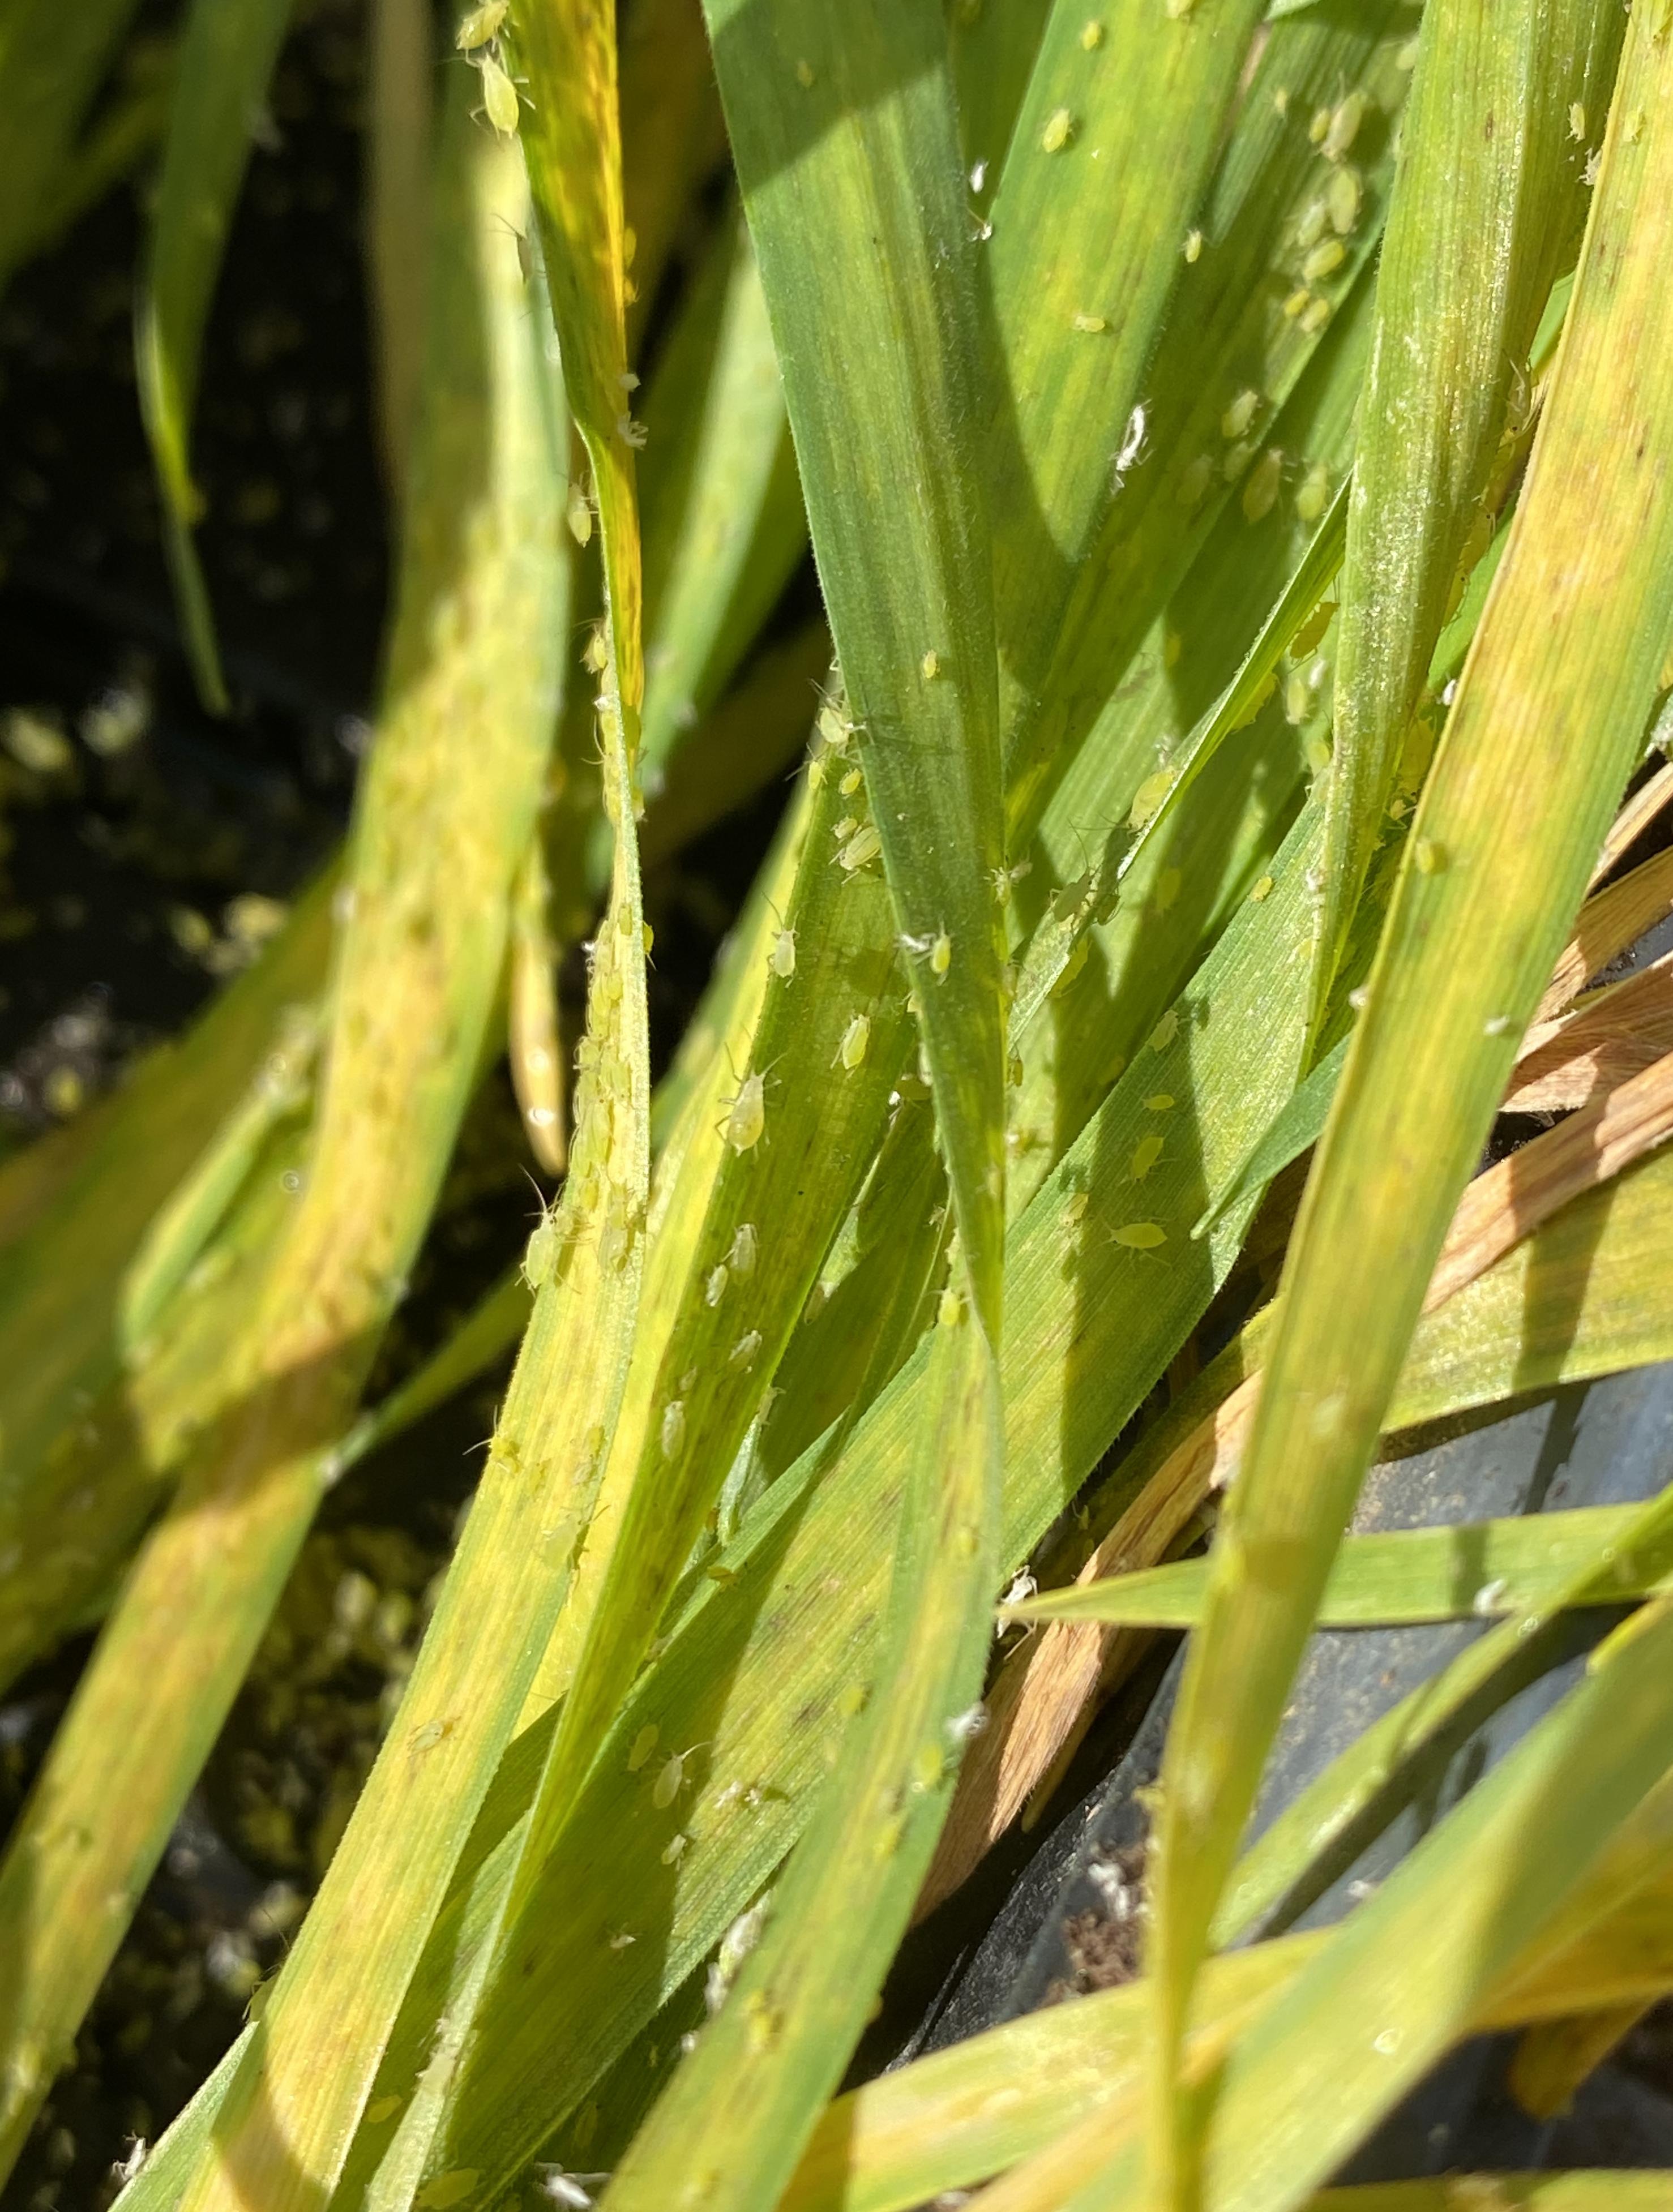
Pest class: cereal_grass_aphid